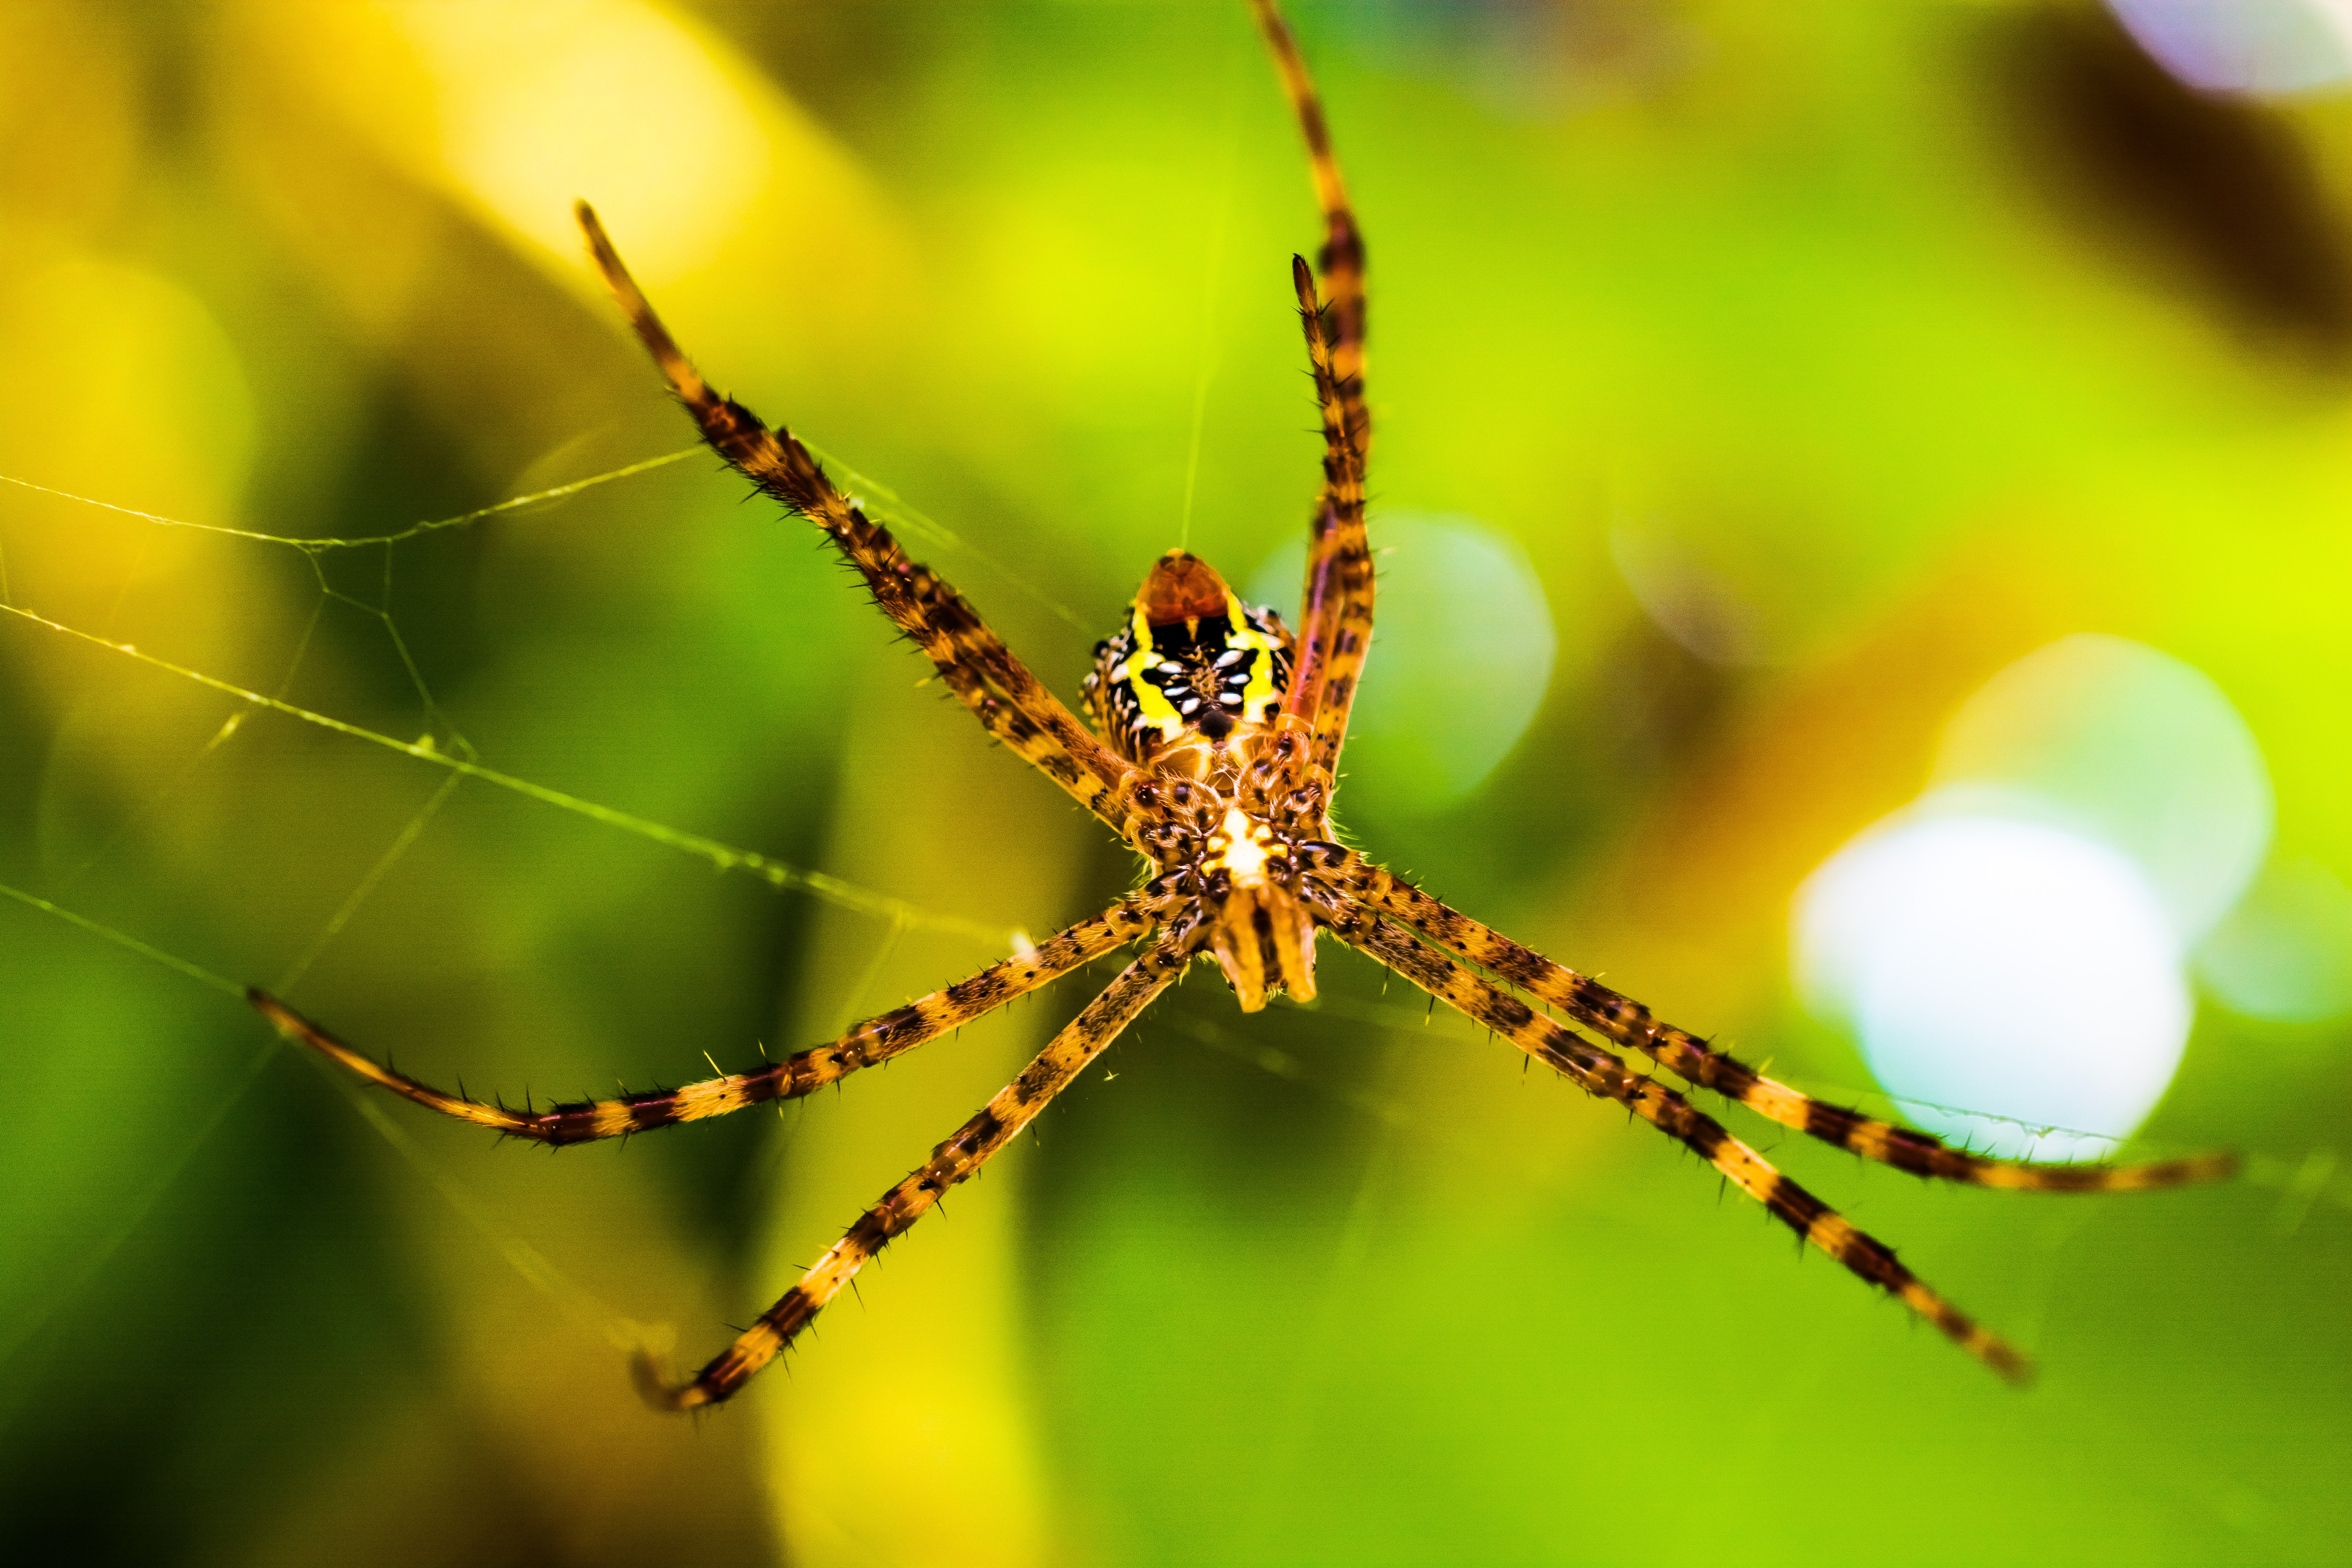
nature, dew, photography, green, yellow, close, fauna, invertebrate, spider web, close up, spider, arachnid, argiope, network, macro photography, arthropod, european garden spider, araneus, plant stem, orb weaver spider